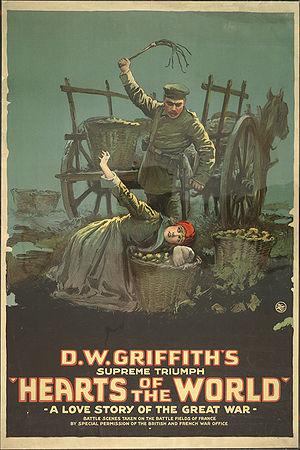
Cœurs du monde est un film muet américain réalisé par D. W. Griffith, sorti en 1918.